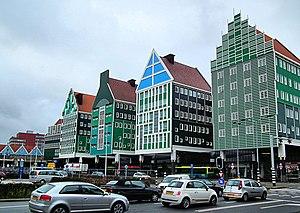
Zaanstad est une commune néerlandaise située en province de Hollande-Septentrionale. Pour une superficie de 83,24 km² dont 9,37 km² d'eau, elle compte 155 885 habitants lors du recensement de 2019, ce qui en fait la douzième commune des Pays-Bas en nombre d'habitants, ainsi que la troisième au niveau provincial après Amsterdam et Haarlem. La commune de Zaanstad est constituée de la ville de Zaandam et des villages d'Assendelft, Koog-sur-le-Zaan, Krommenie, Westknollendam, Westzaan, Wormerveer, Zaandijk et Zaanse Schans.